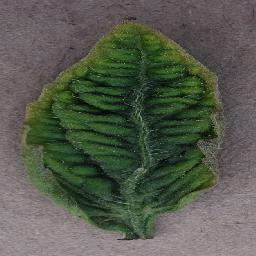
Label: Tomato___Tomato_Yellow_Leaf_Curl_Virus